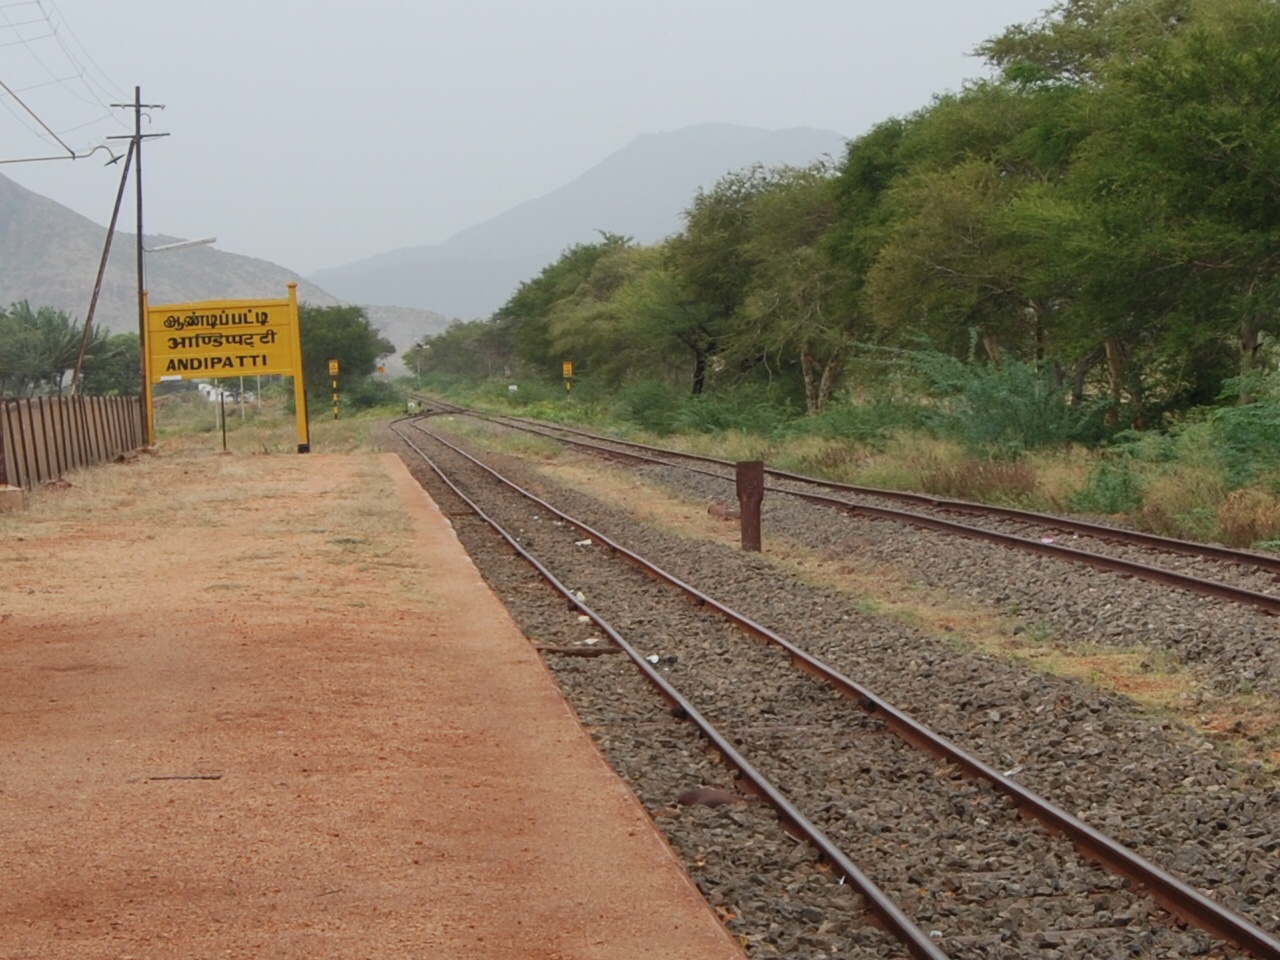
Photo of Andipatti Railway Station.